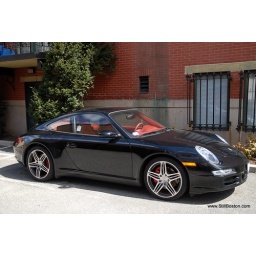
Dream car spotted outside brownstones in the South End.